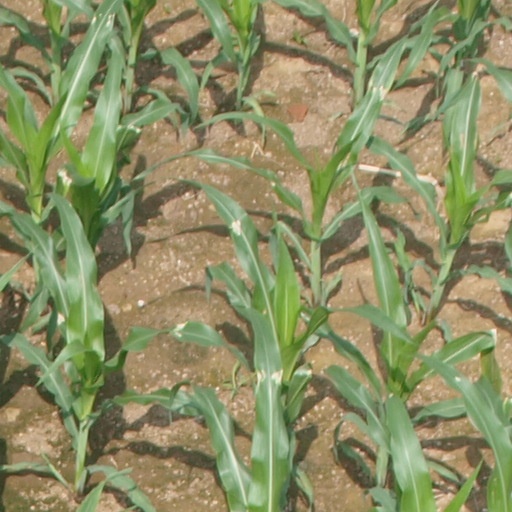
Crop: maize; corn